Austro-Hungarian campaign in Bosnia and Herzegovina in 1878

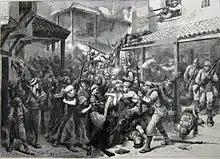
Battle for Sarajevo, by G. Durand, from "The Graphic" (1878)

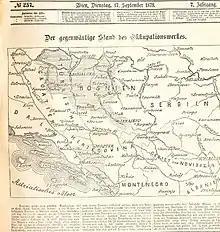
Austrian-occupied territories by September 1878

On 19 August the Bosnian capital, Sarajevo, a town of 50,000 inhabitants at the time, was captured only after the deployment of 52 guns and violent street fighting. A day earlier Filipović had arrested the former Ottoman governor, Hafiz Pasha. A formal report of the Austro-Hungarian General Staff remarked "small windows and numerous roof gaps allowed the discharge of fire in different directions and the most sustainable defense" and "the accused insurgents, in the nearest houses, barricaded all entrances and kept up a destructive fire against the infantry." According to Filipović's own account:"There ensued one of the most terrible battles conceivable. The troops were fired upon from every house, from every window, from each split door; and even women took part. Located at the western entrance to the city, the military hospital was full of sick and wounded insurgents. . ."